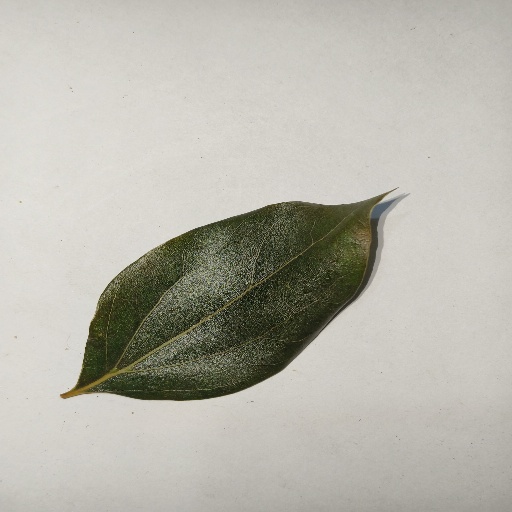
Species: Camphor
Leaf condition: Healthy Leaf